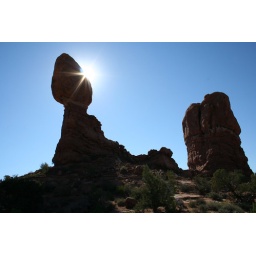
Balanced rock in the morning sun. A short walk from the road to its base.